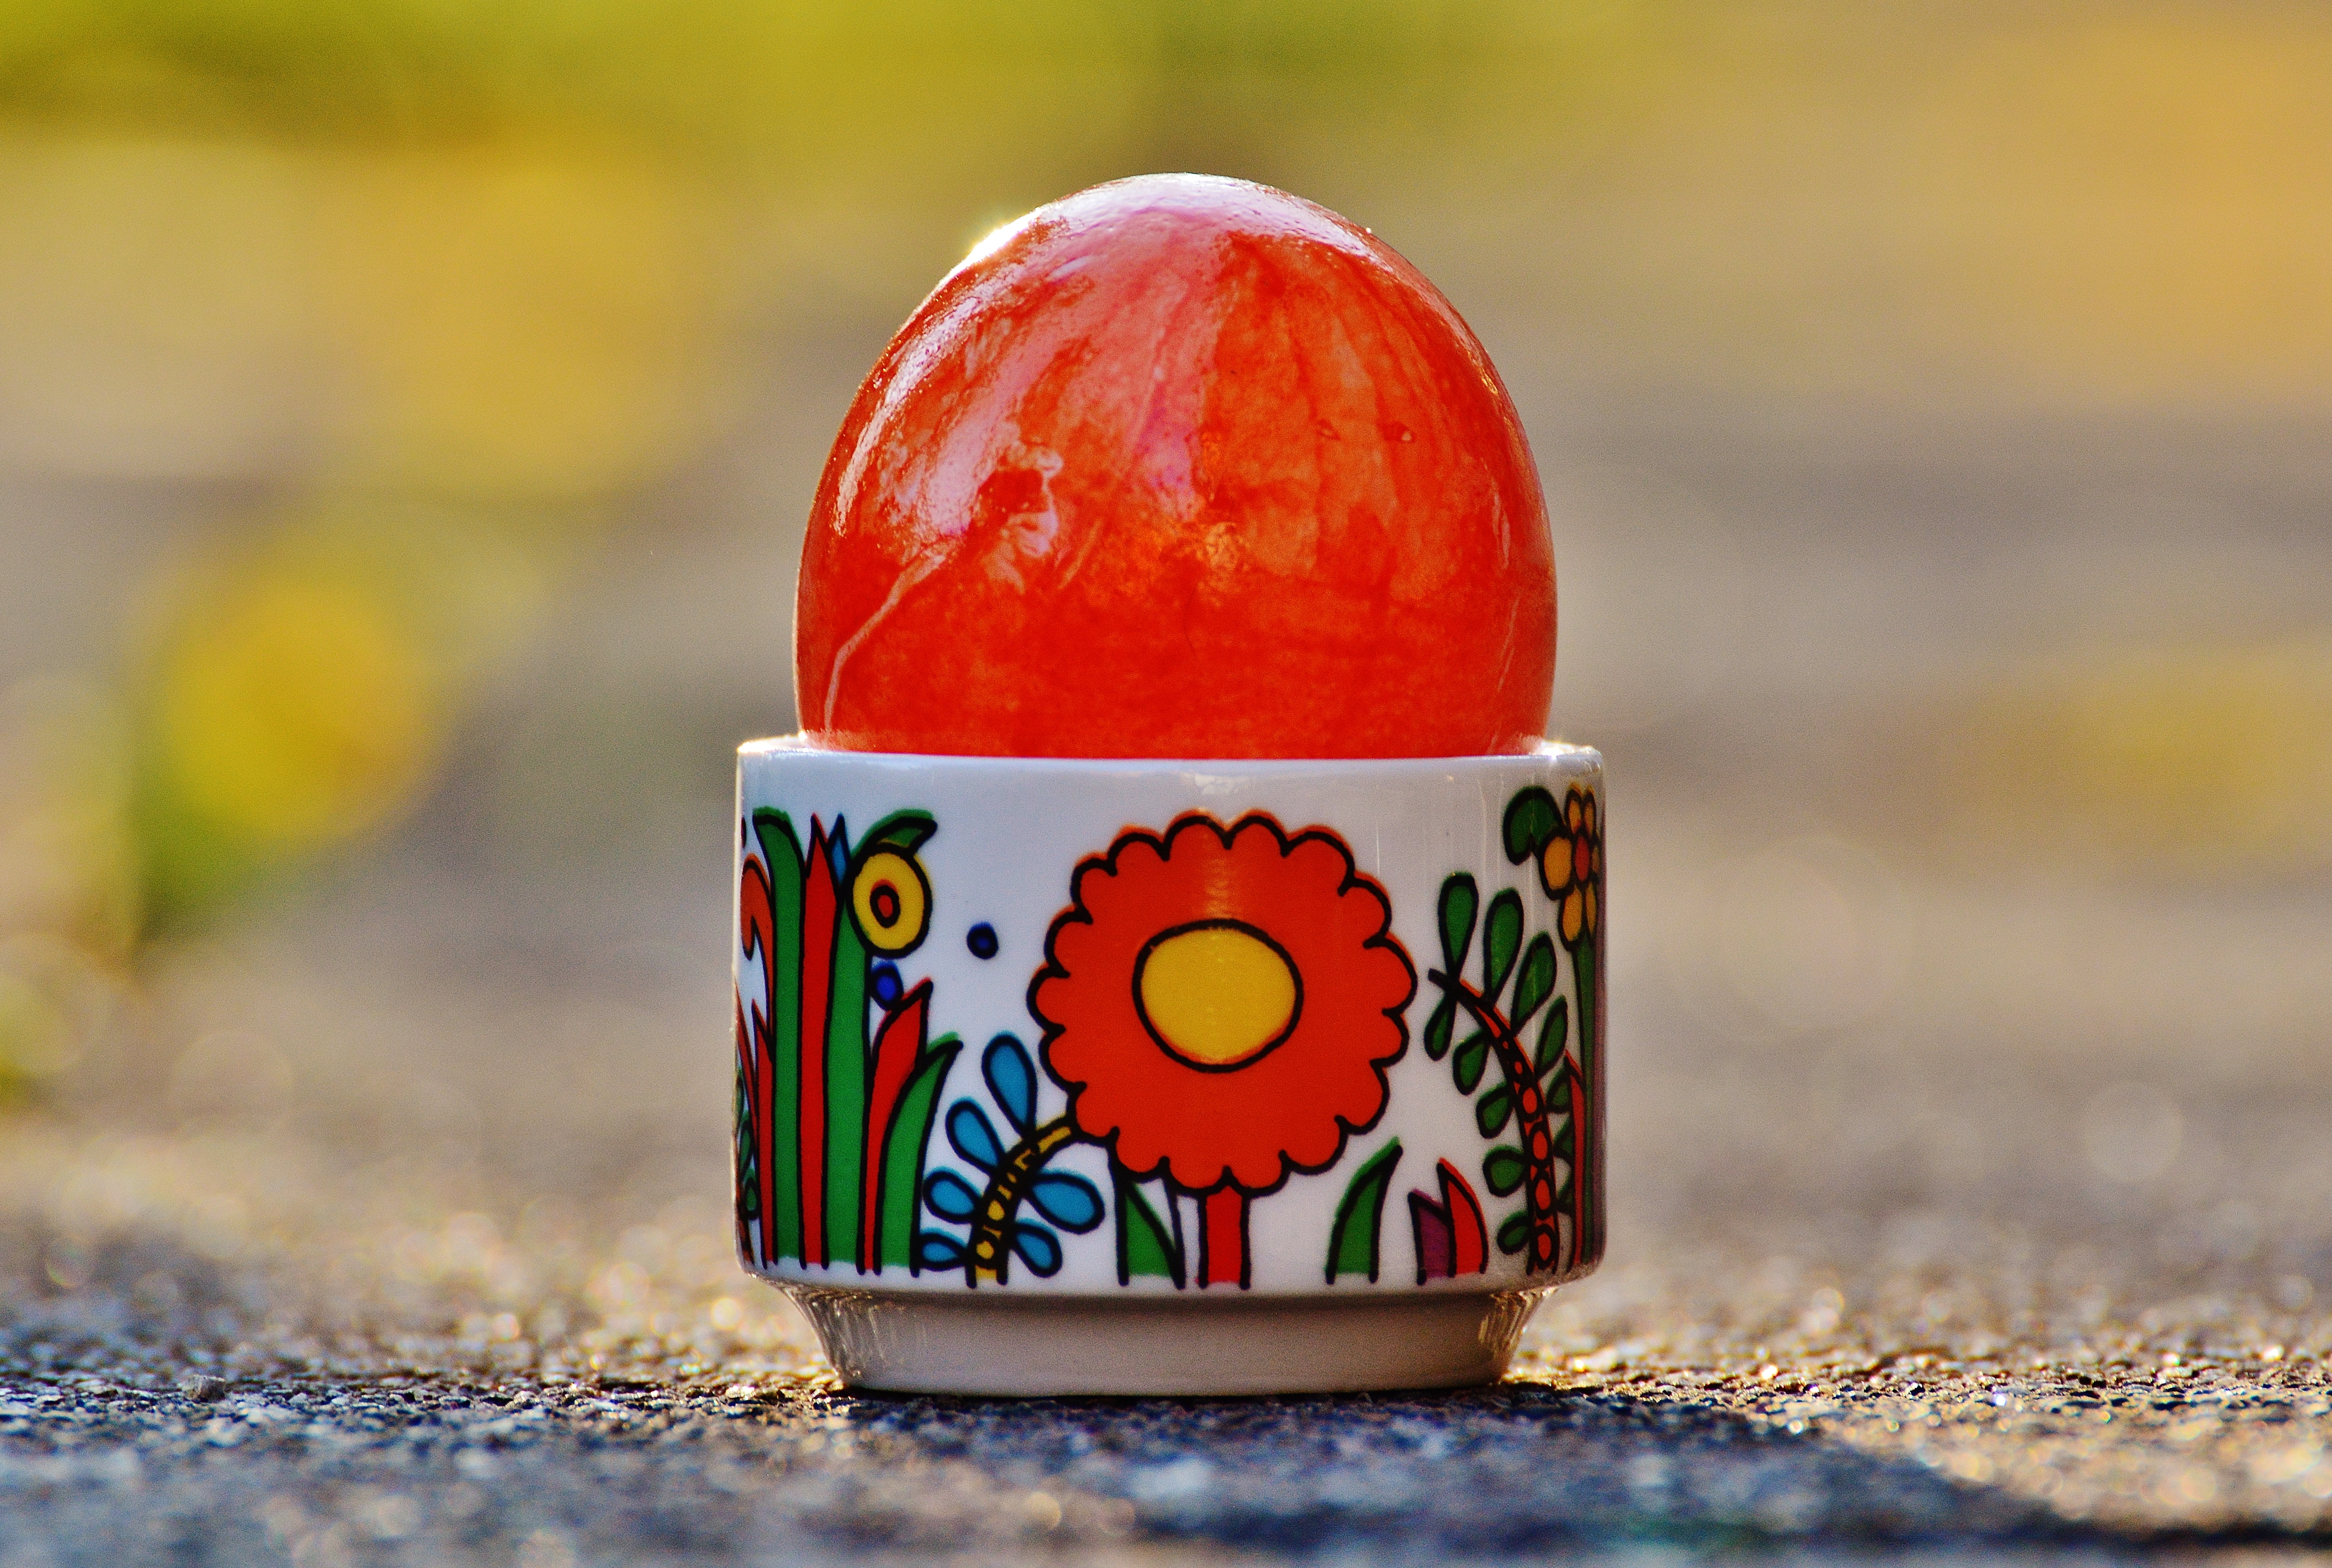
plant, fruit, flower, food, red, produce, color, colorful, yellow, egg, easter, colored, easter eggs, easter egg, happy easter